Céline Tran

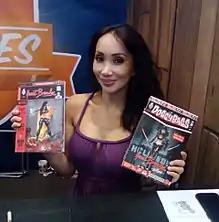
Tran signing her comics at the 2017 Japan Expo

Tran has since appeared in several mainstream productions. In 2014, she played a recurring character in the French web fiction "Le Visiteur du futur". Also in 2014, she wrote the script for "Heart Breaker", the sixth volume of the French comic book horror series "DoggyBags". In 2016, she started working as a DJ and writing a blog focusing on cultural and sexual themes. She also underwent three years of martial arts training to secure roles in action films. In 2017, she hosted on Facebook Live, for the French community website "NextPLZ" a show about sexuality aimed at youngsters, published a second graphic novel in the "DoggyBags" collection, and created a YouTube channel dedicated to sports.